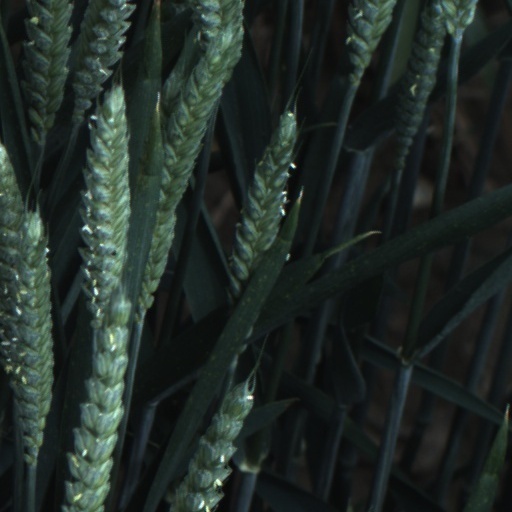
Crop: wheat